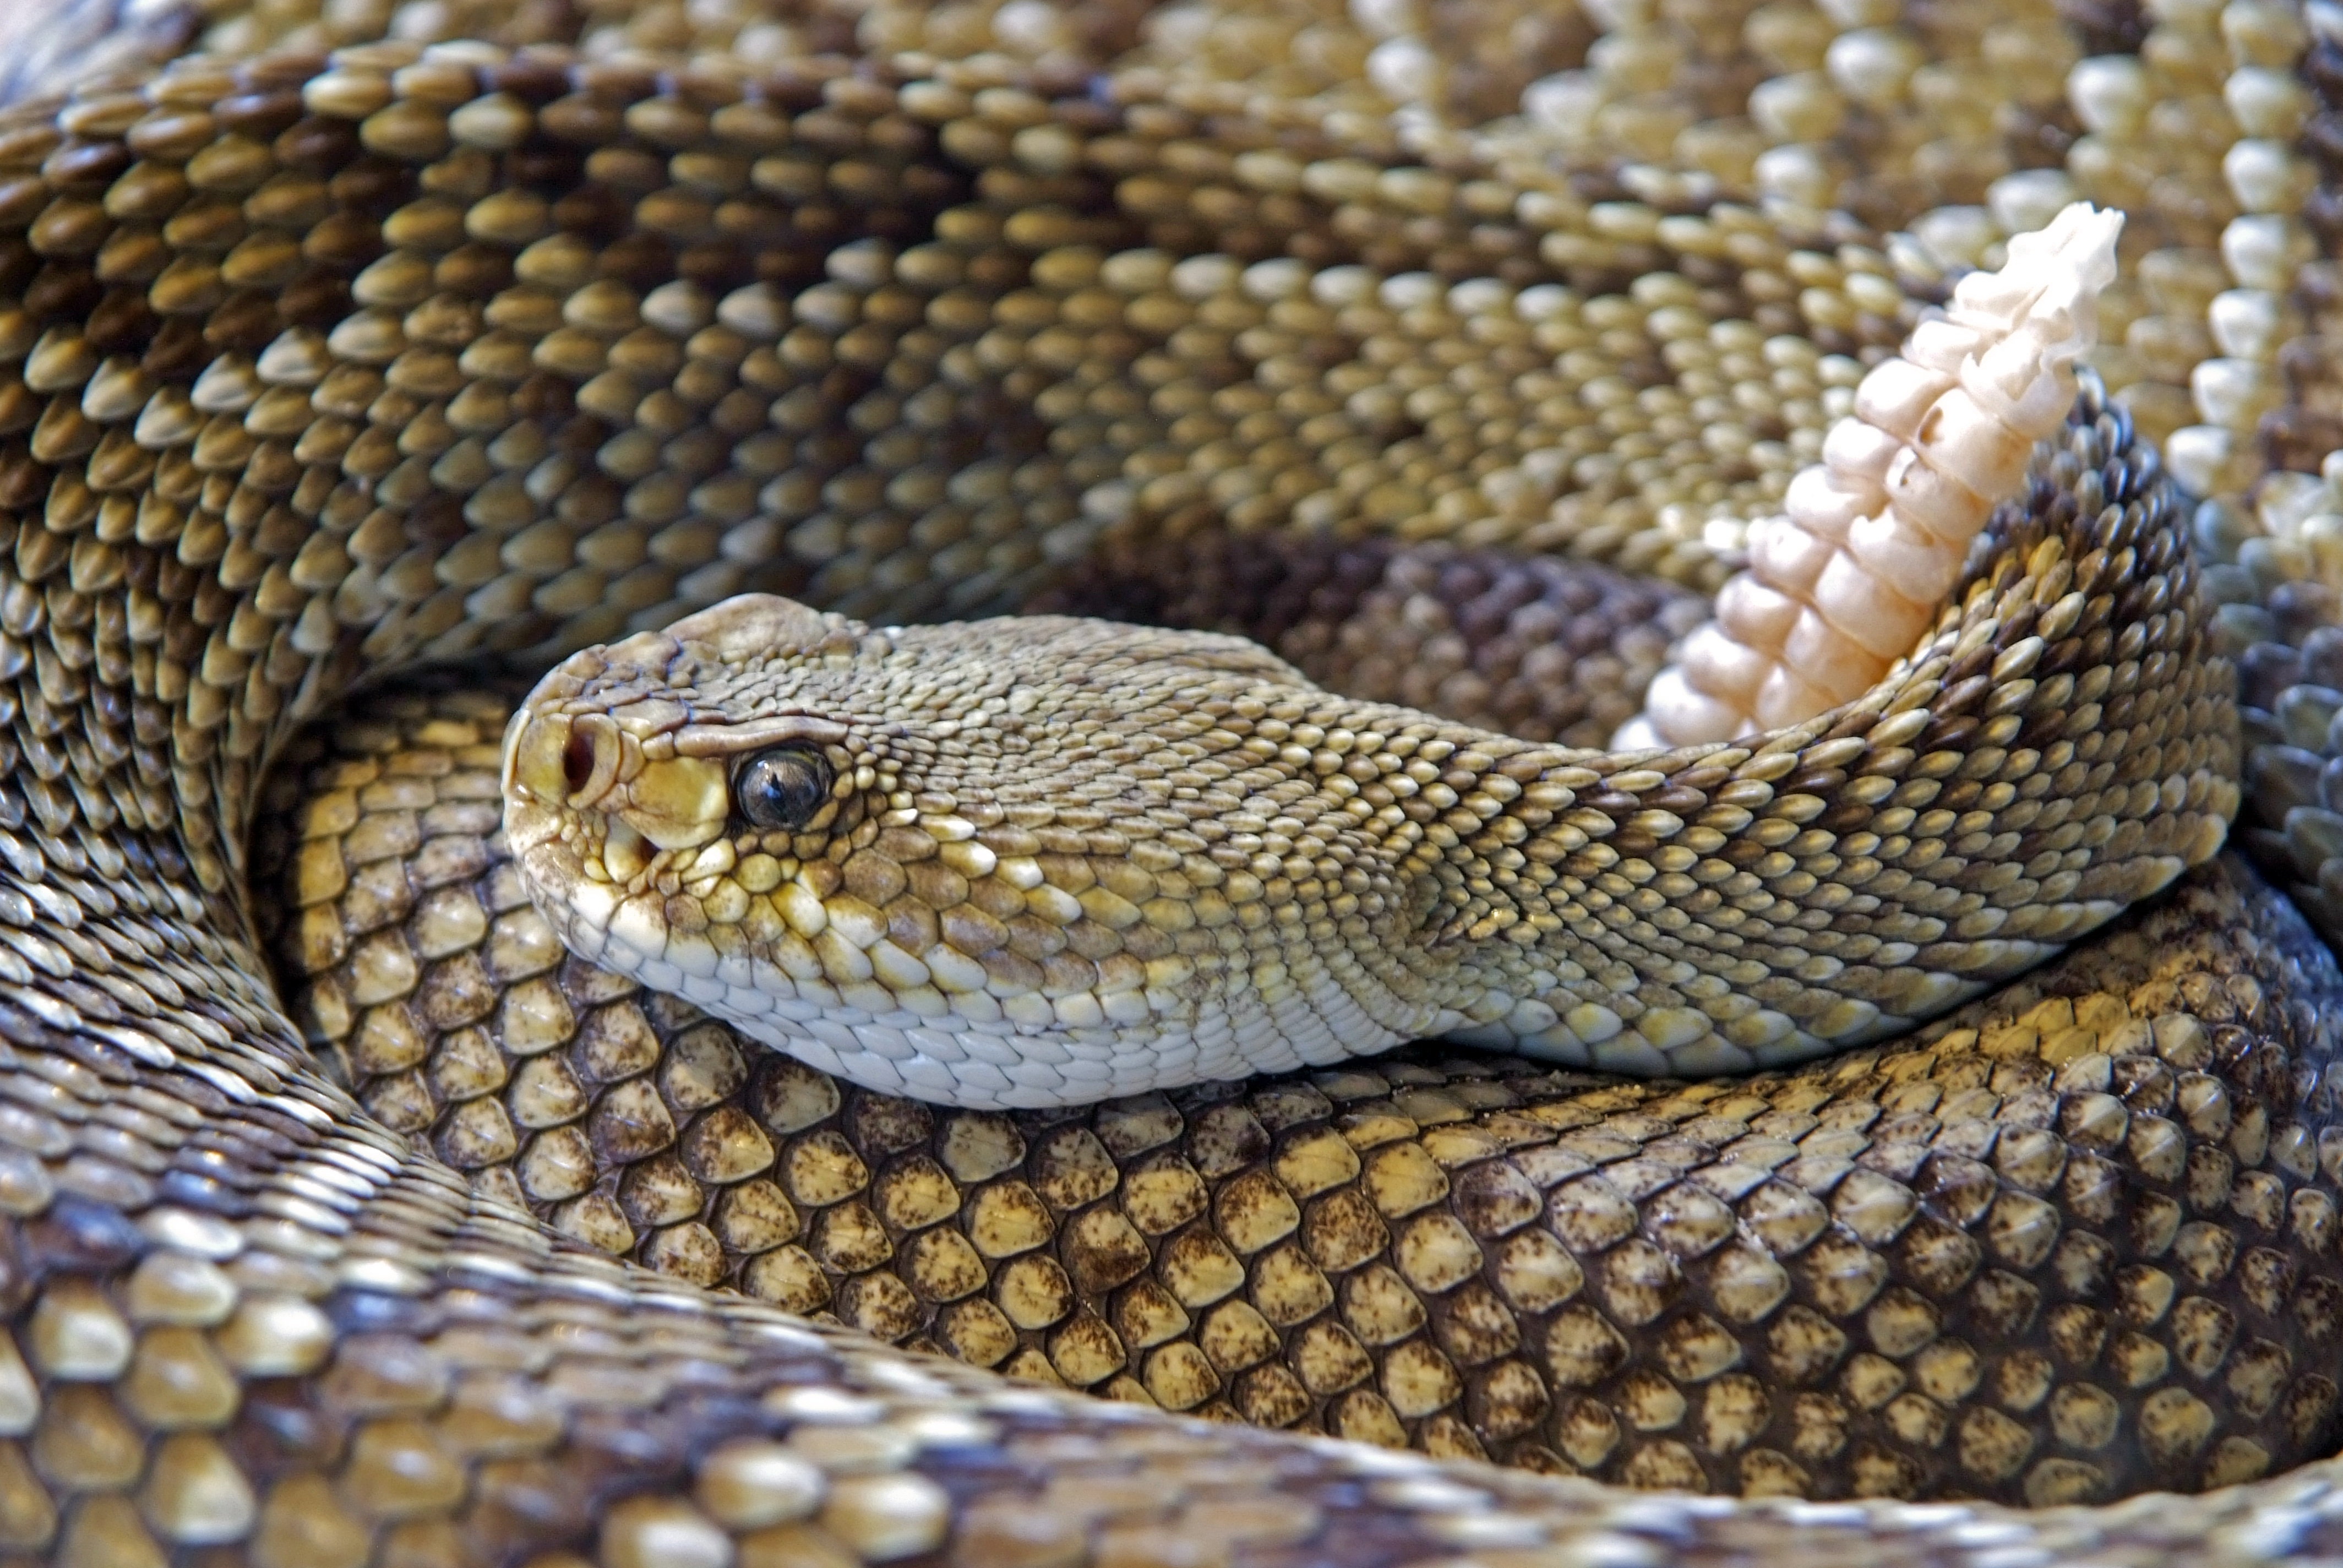
animal, wildlife, reptile, fauna, toxic, snake, rattlesnake, vertebrate, caution, hunter, dangerous, venomous, sting, serpent, stealth, venom, poisonous, viper, elapidae, garter snake, colubridae, sidewinder, eastern diamondback rattlesnake, lethal, scaled reptile, boas, hognose snake